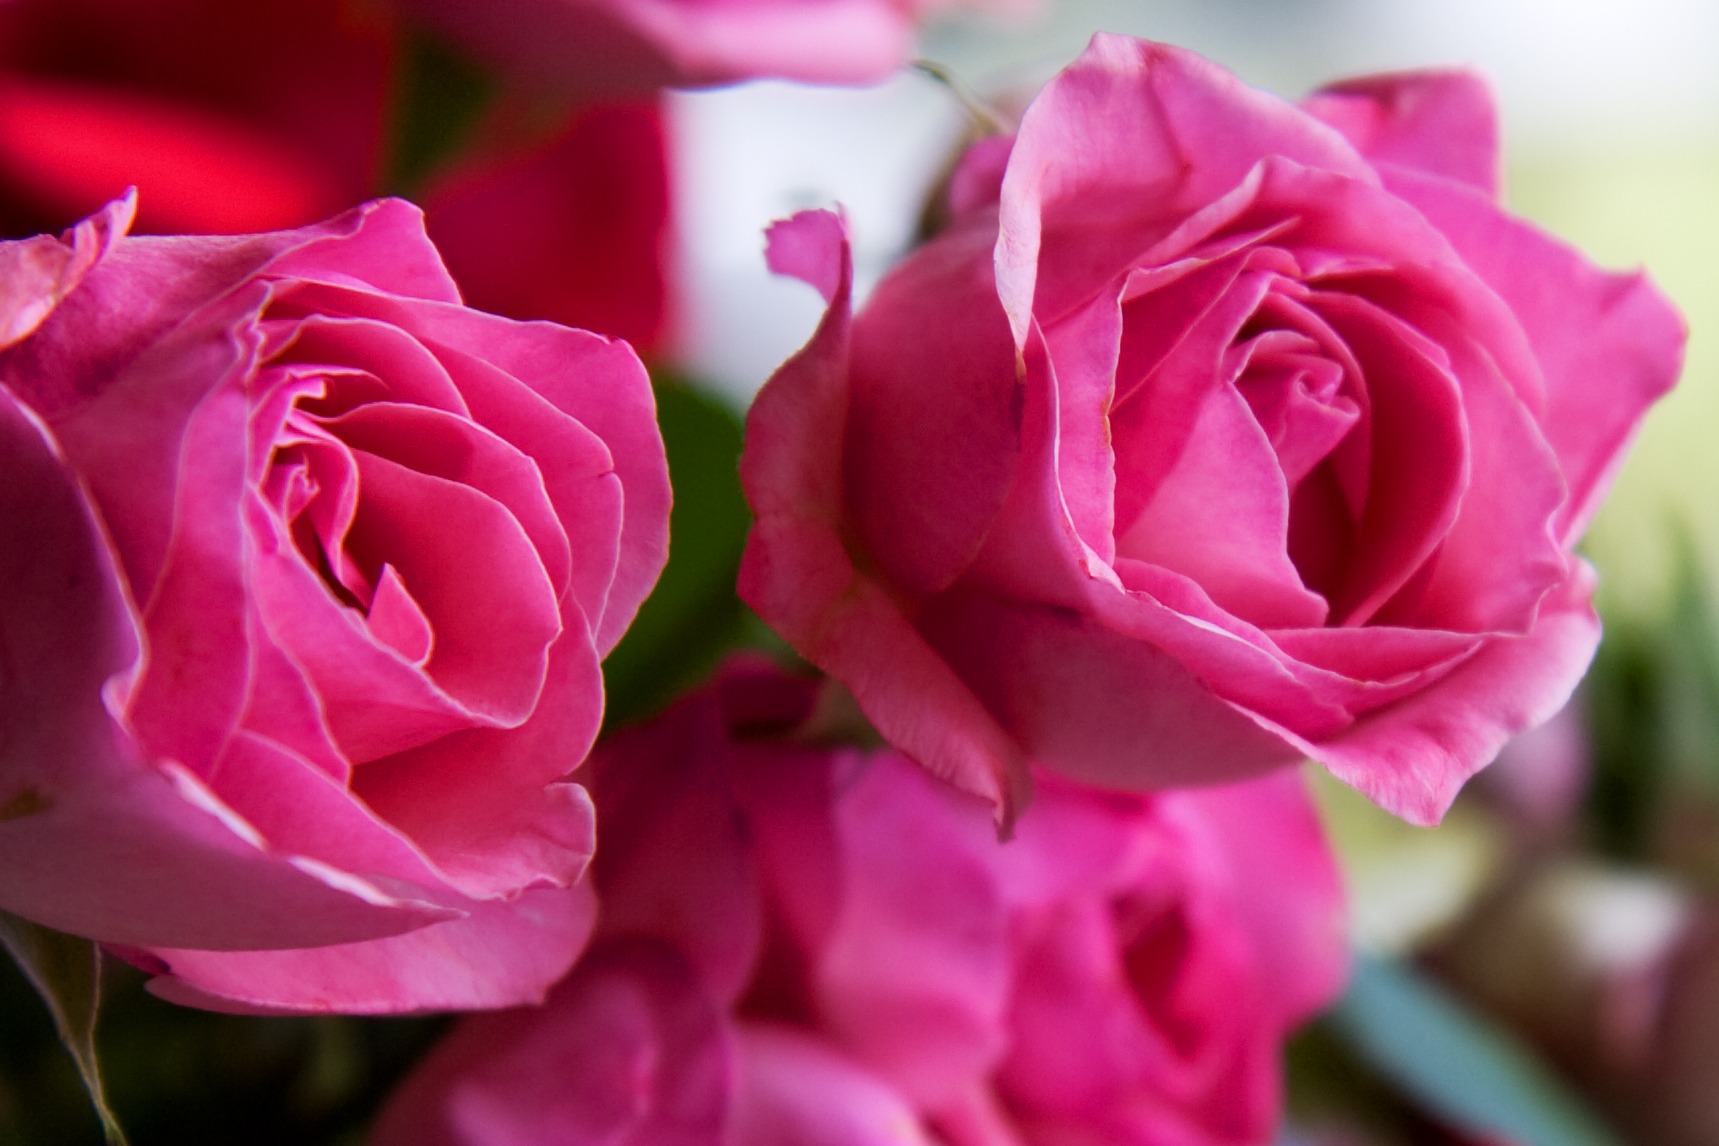
plant, flower, petal, bloom, floral, love, bouquet, rose, decoration, romantic, pink, wedding, flowers, roses, pastel, petals, elegant, anniversary, valentine, floribunda, macro photography, flowering plant, garden roses, rose family, land plant